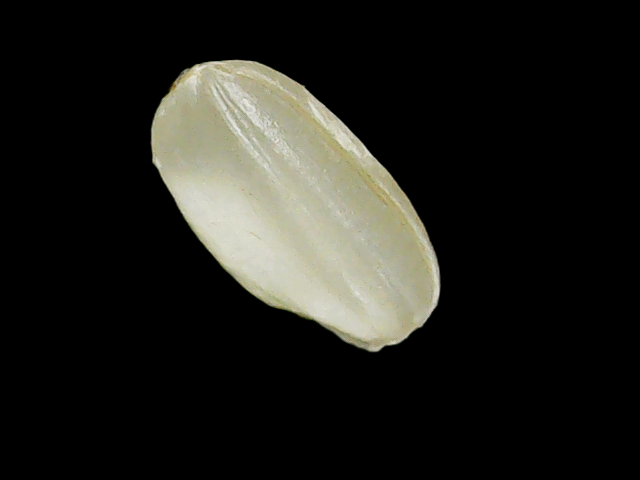
Rice variety: Binadhan8